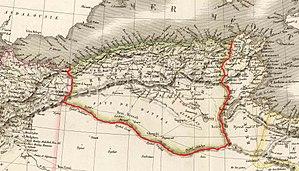
Carte de la Régence d'Alger avant l'invasion française